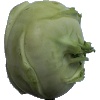
Label: kohlrabi